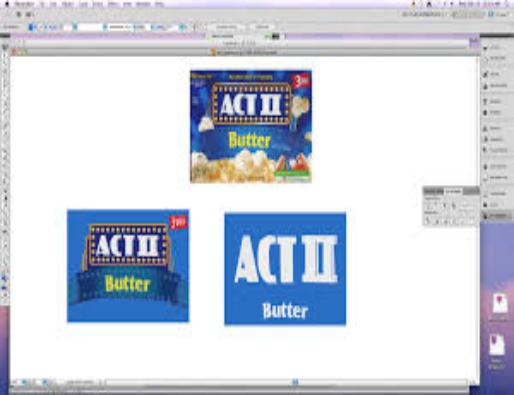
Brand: Act II
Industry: Food